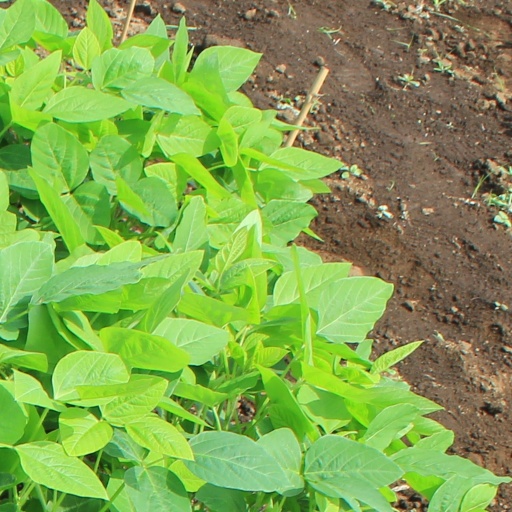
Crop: soybean